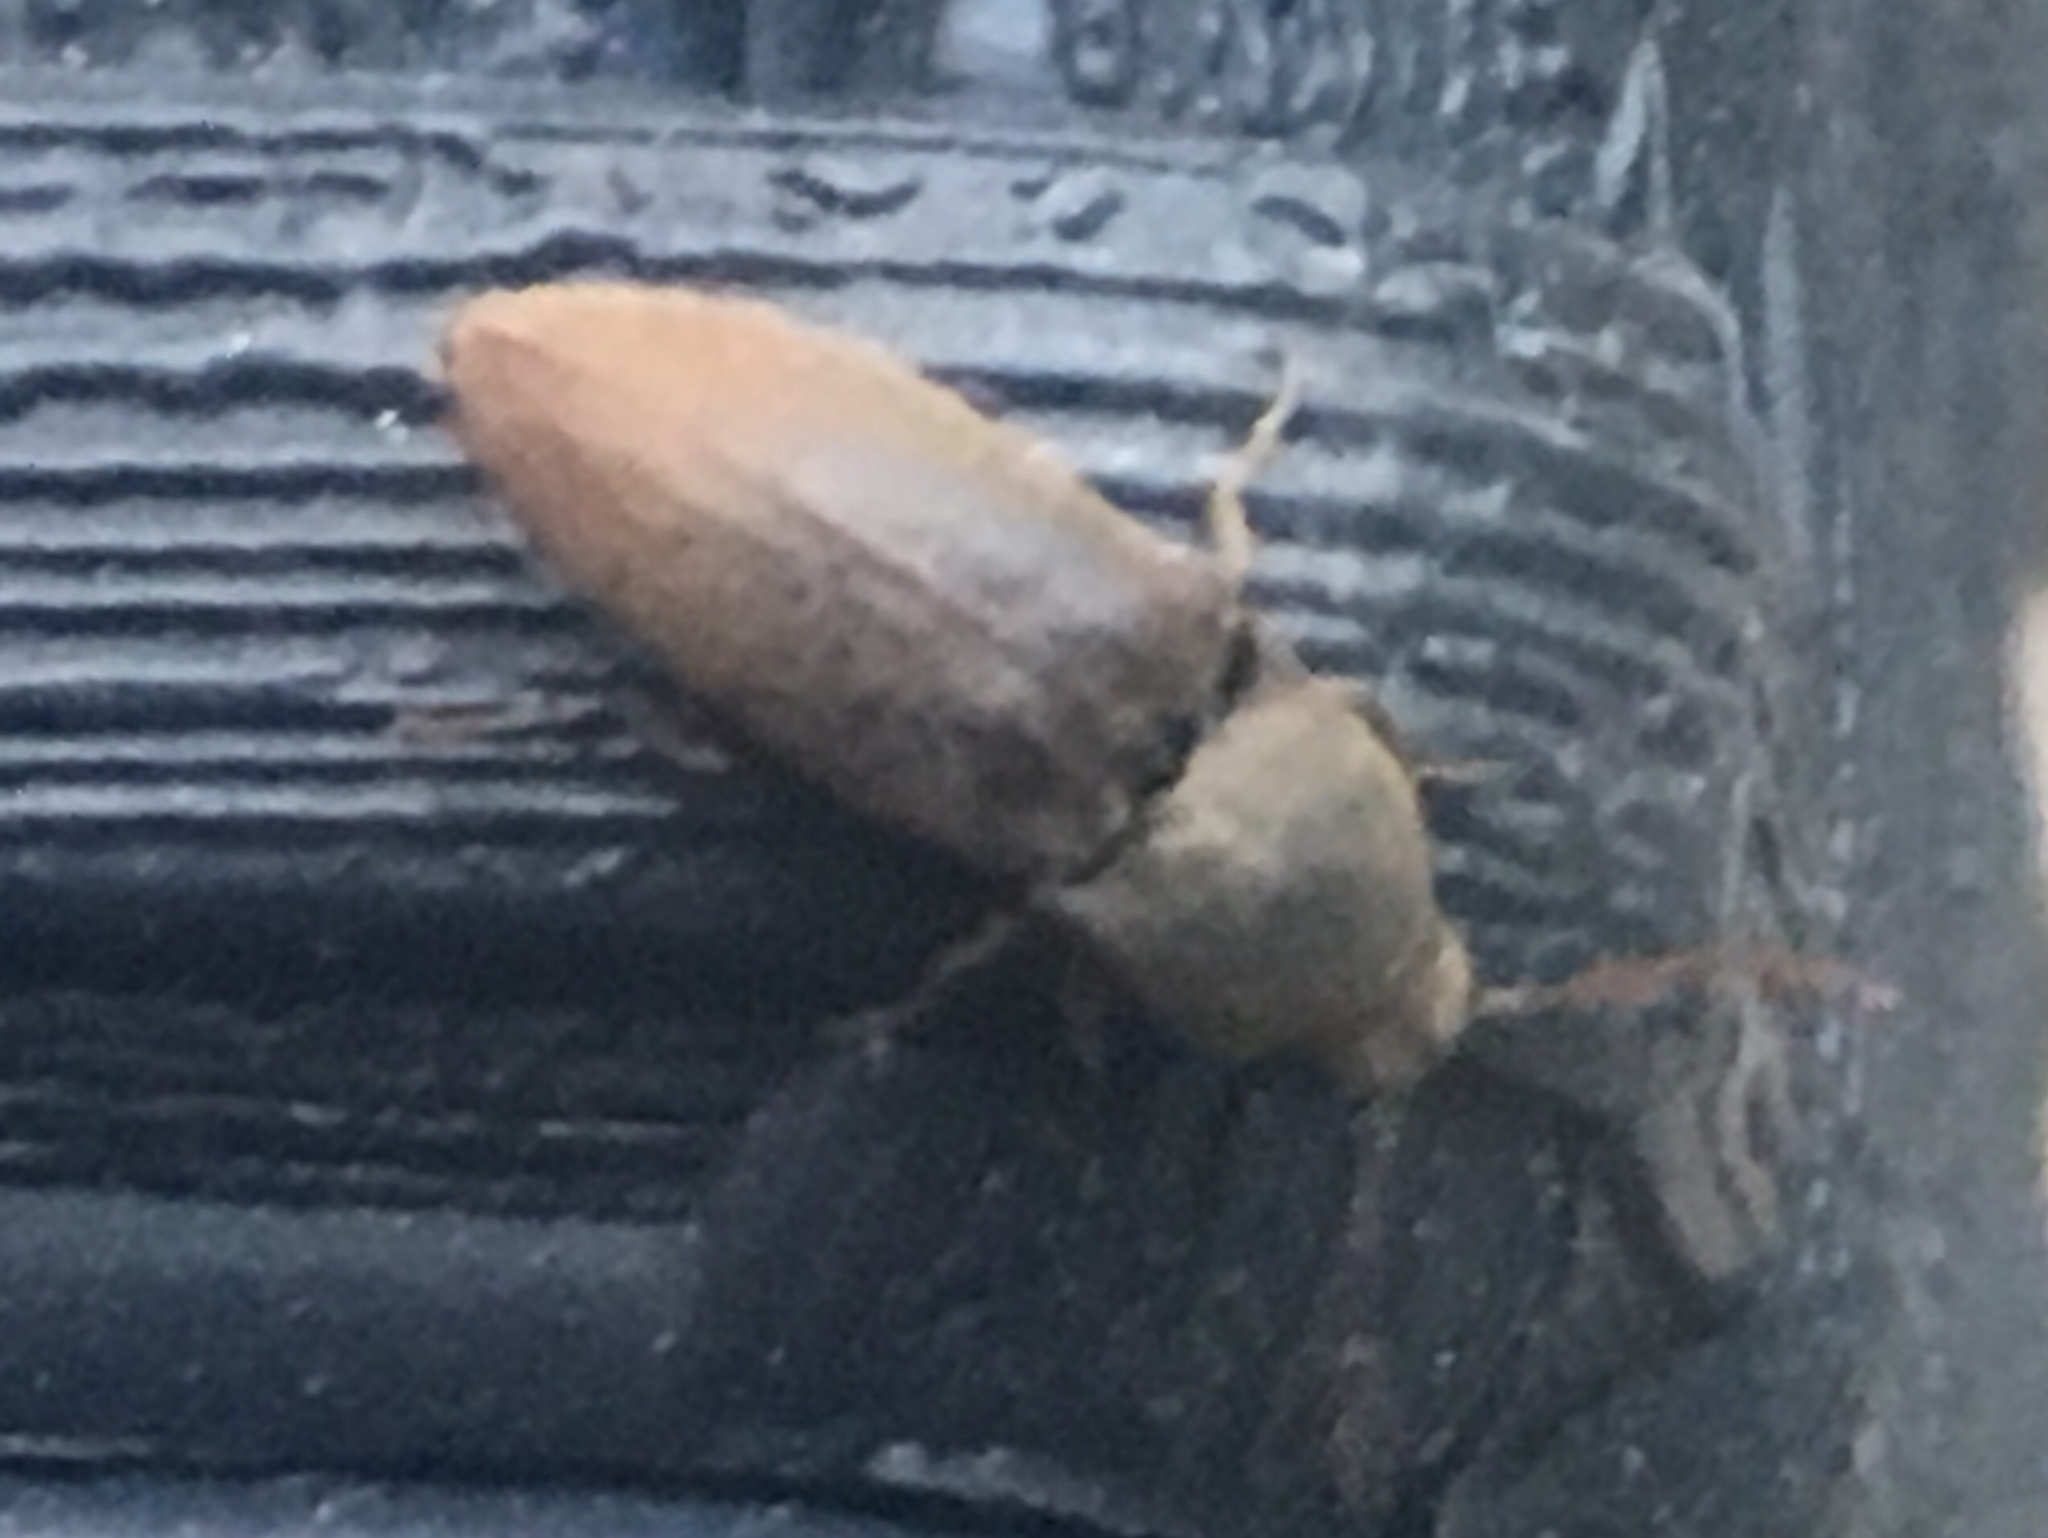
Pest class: clickbeetles_wireworms